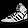
Label: Sneaker